Kashgar

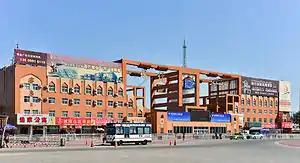
Kashgar railway station

The Kashgar Sunday Market is the largest market in Central Asia and an important part of the city's local economy. It is held every Sunday and boasts an attendance of a hundred thousand at peak hours. It is a meeting place of Kashgar's farmers, ranchers, artisans, and merchants, most of whom arrive by donkey cart. Farmers from the surrounding fertile lands come to the market to sell a wide variety of fruits and vegetables. Ranchers parade their livestock and offer their horses for test rides. Artisans sell their handmade crafts such as knives, pans, teapots, and jewellery boxes. Traditional carpets and clothing are also popular among tourists. A hot commodity at the market is saffron from Iran, which is worth three times more than the local value of gold.